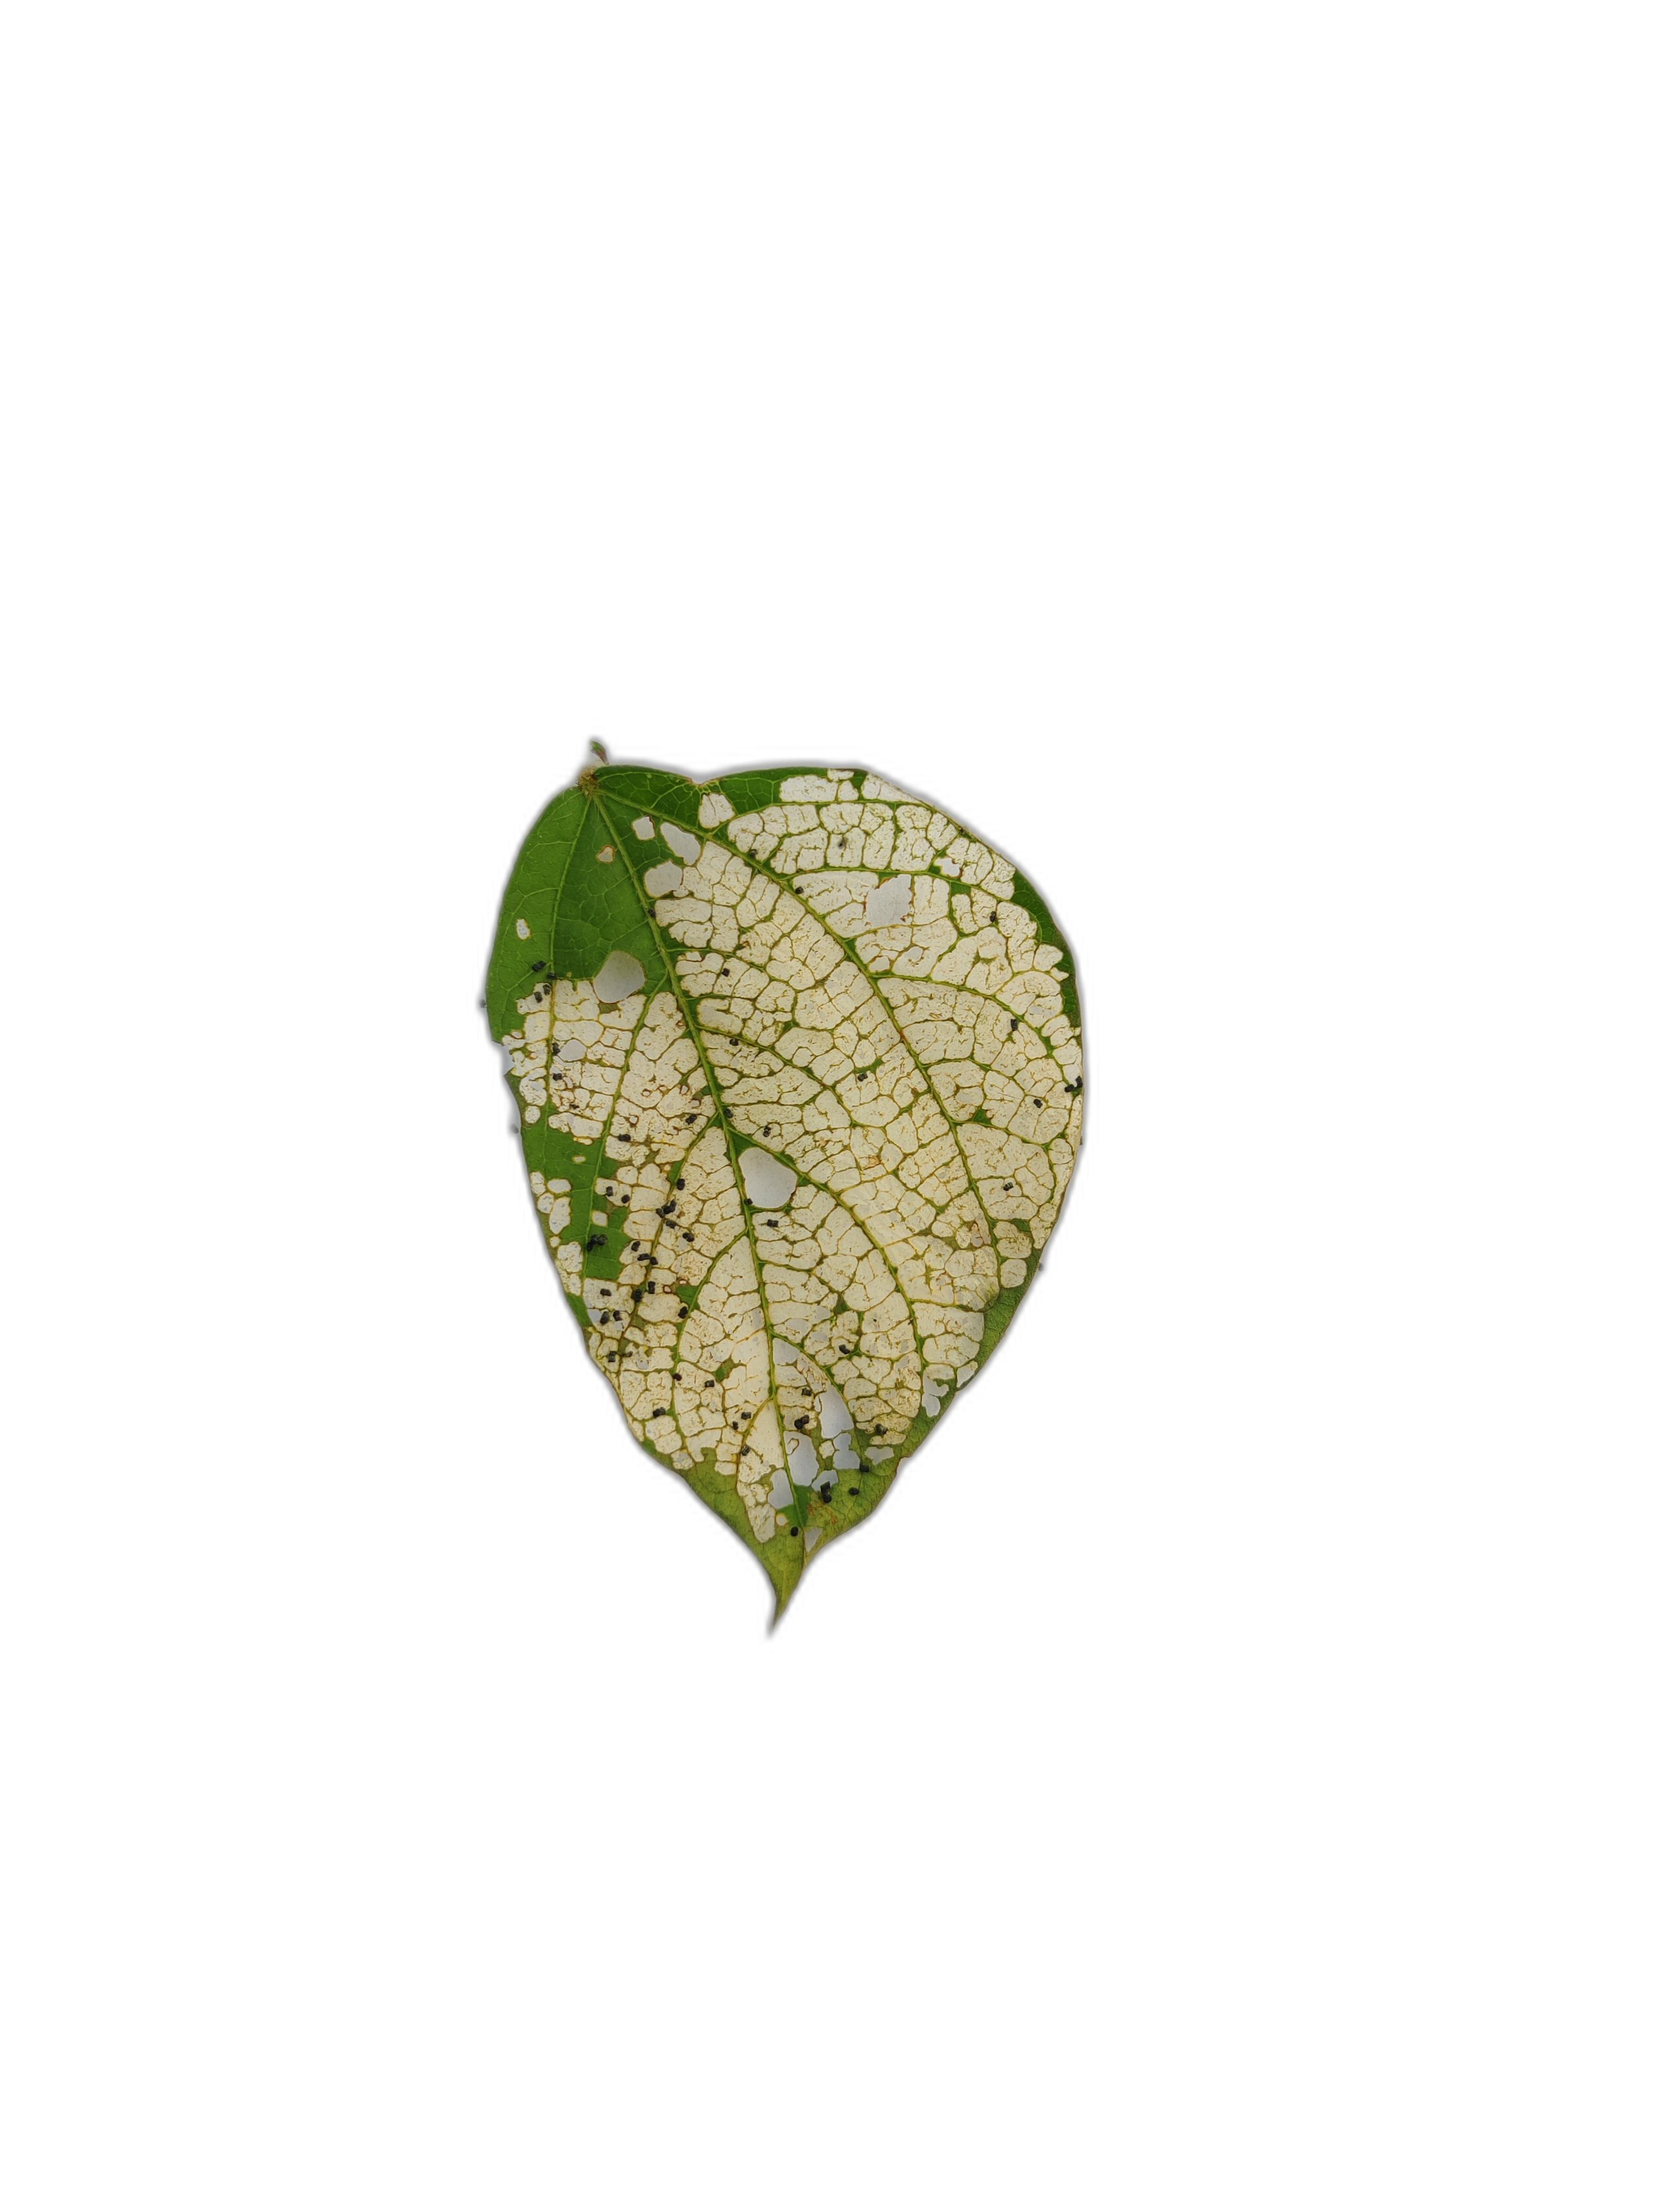
Label: Insect